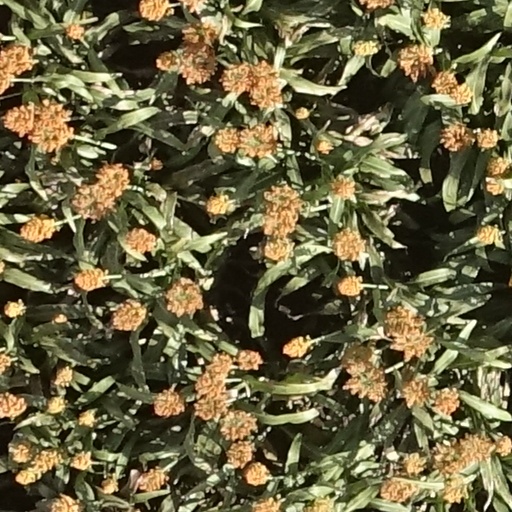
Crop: sorghum